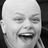
Emotion: happy